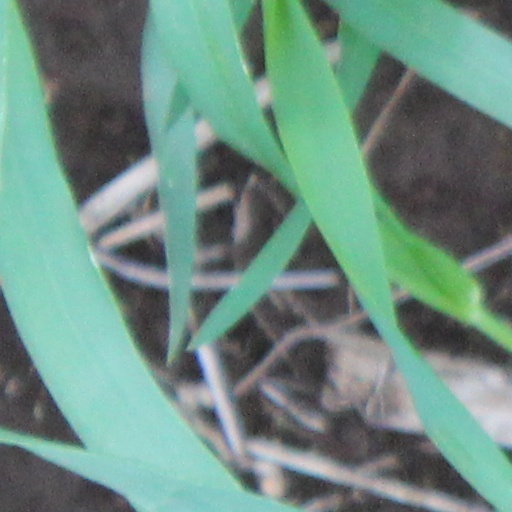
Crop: wheat